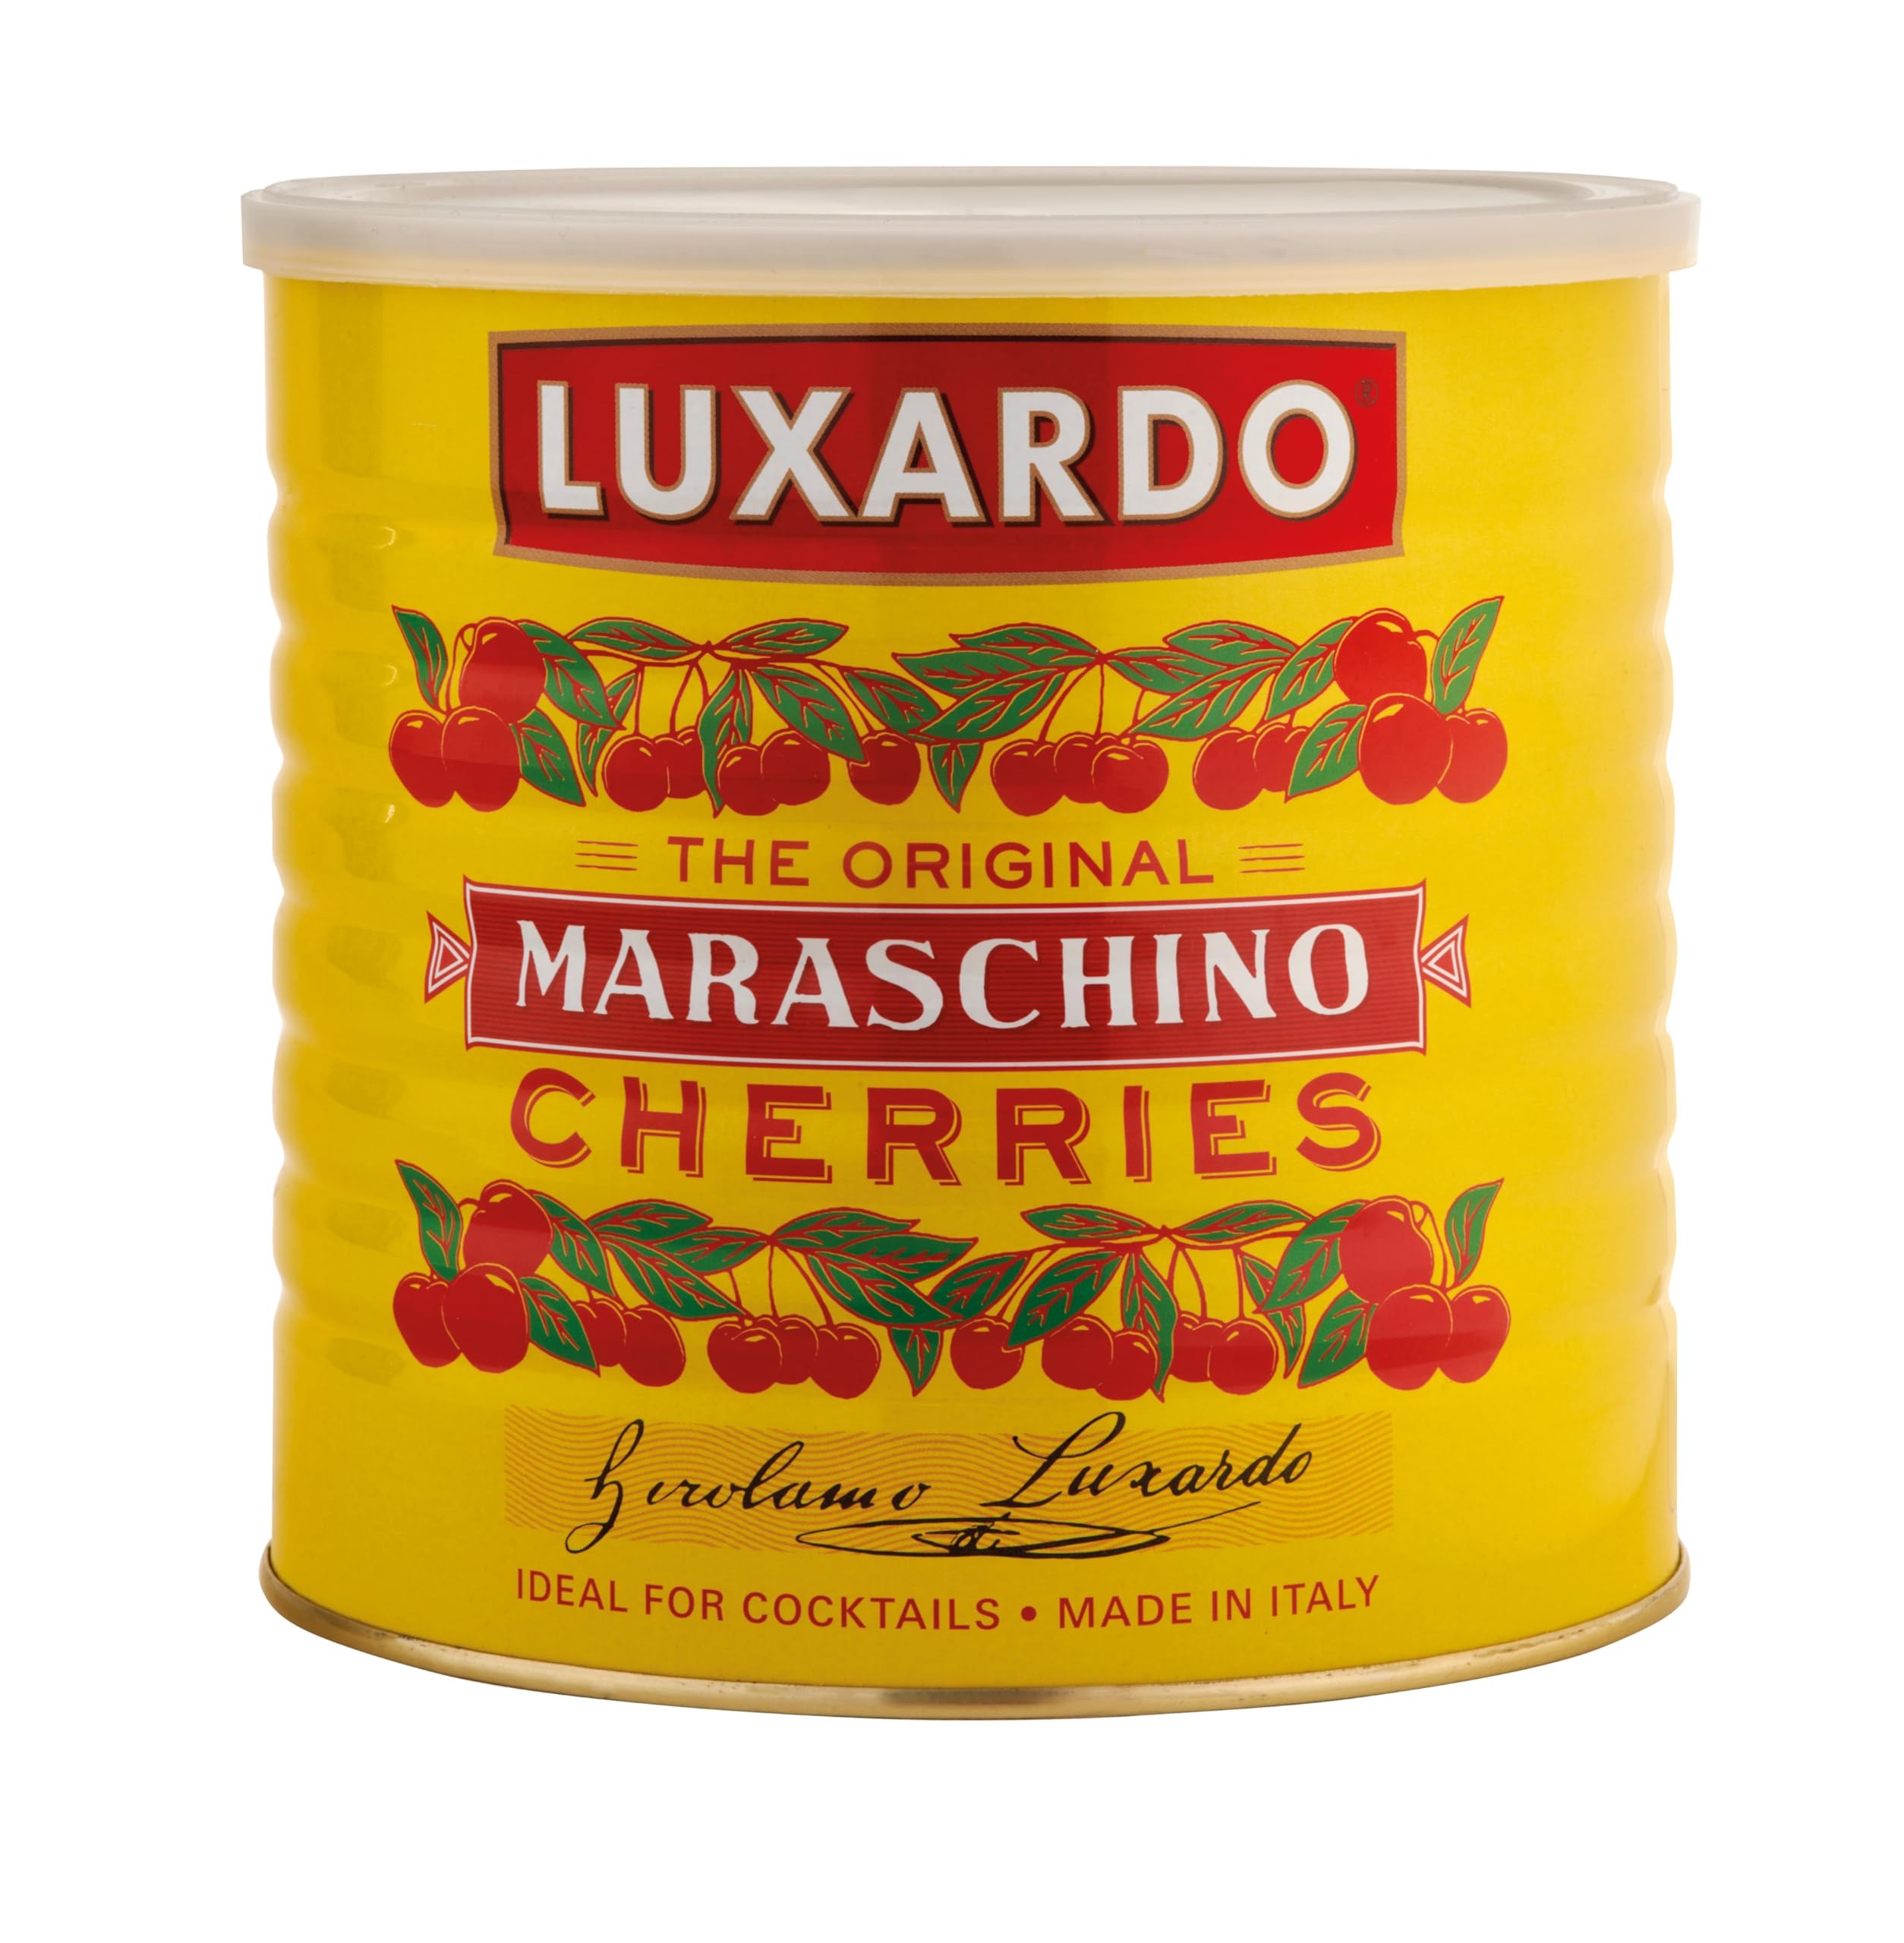
Item Name: Luxardo The Original Maraschino Cherries | Gourmet Cherries | Ideal for Cocktails & Desserts | Product of Italy, 6.6 Lbs (3kg)
Bullet Point 1: Large 6.6 pound commercial sized can!
Bullet Point 2: Used by mixologists, bartenders and top pasty chefs around the globe.
Bullet Point 3: These exceptional candied cherries are an exclusive Italian import with unbeatable flavor.
Bullet Point 4: Each can consists of 50% candied cherries and 50% Marasca syrup. They are gluten-free, non-GMO, vegan, and kosher.
Bullet Point 5: More than a simple garnish, these cherries are essential cocktail ingredients.
Value: 105.8
Unit: Ounce

Price: 98.49